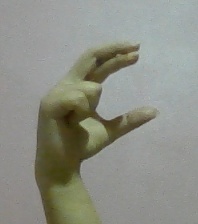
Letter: thal